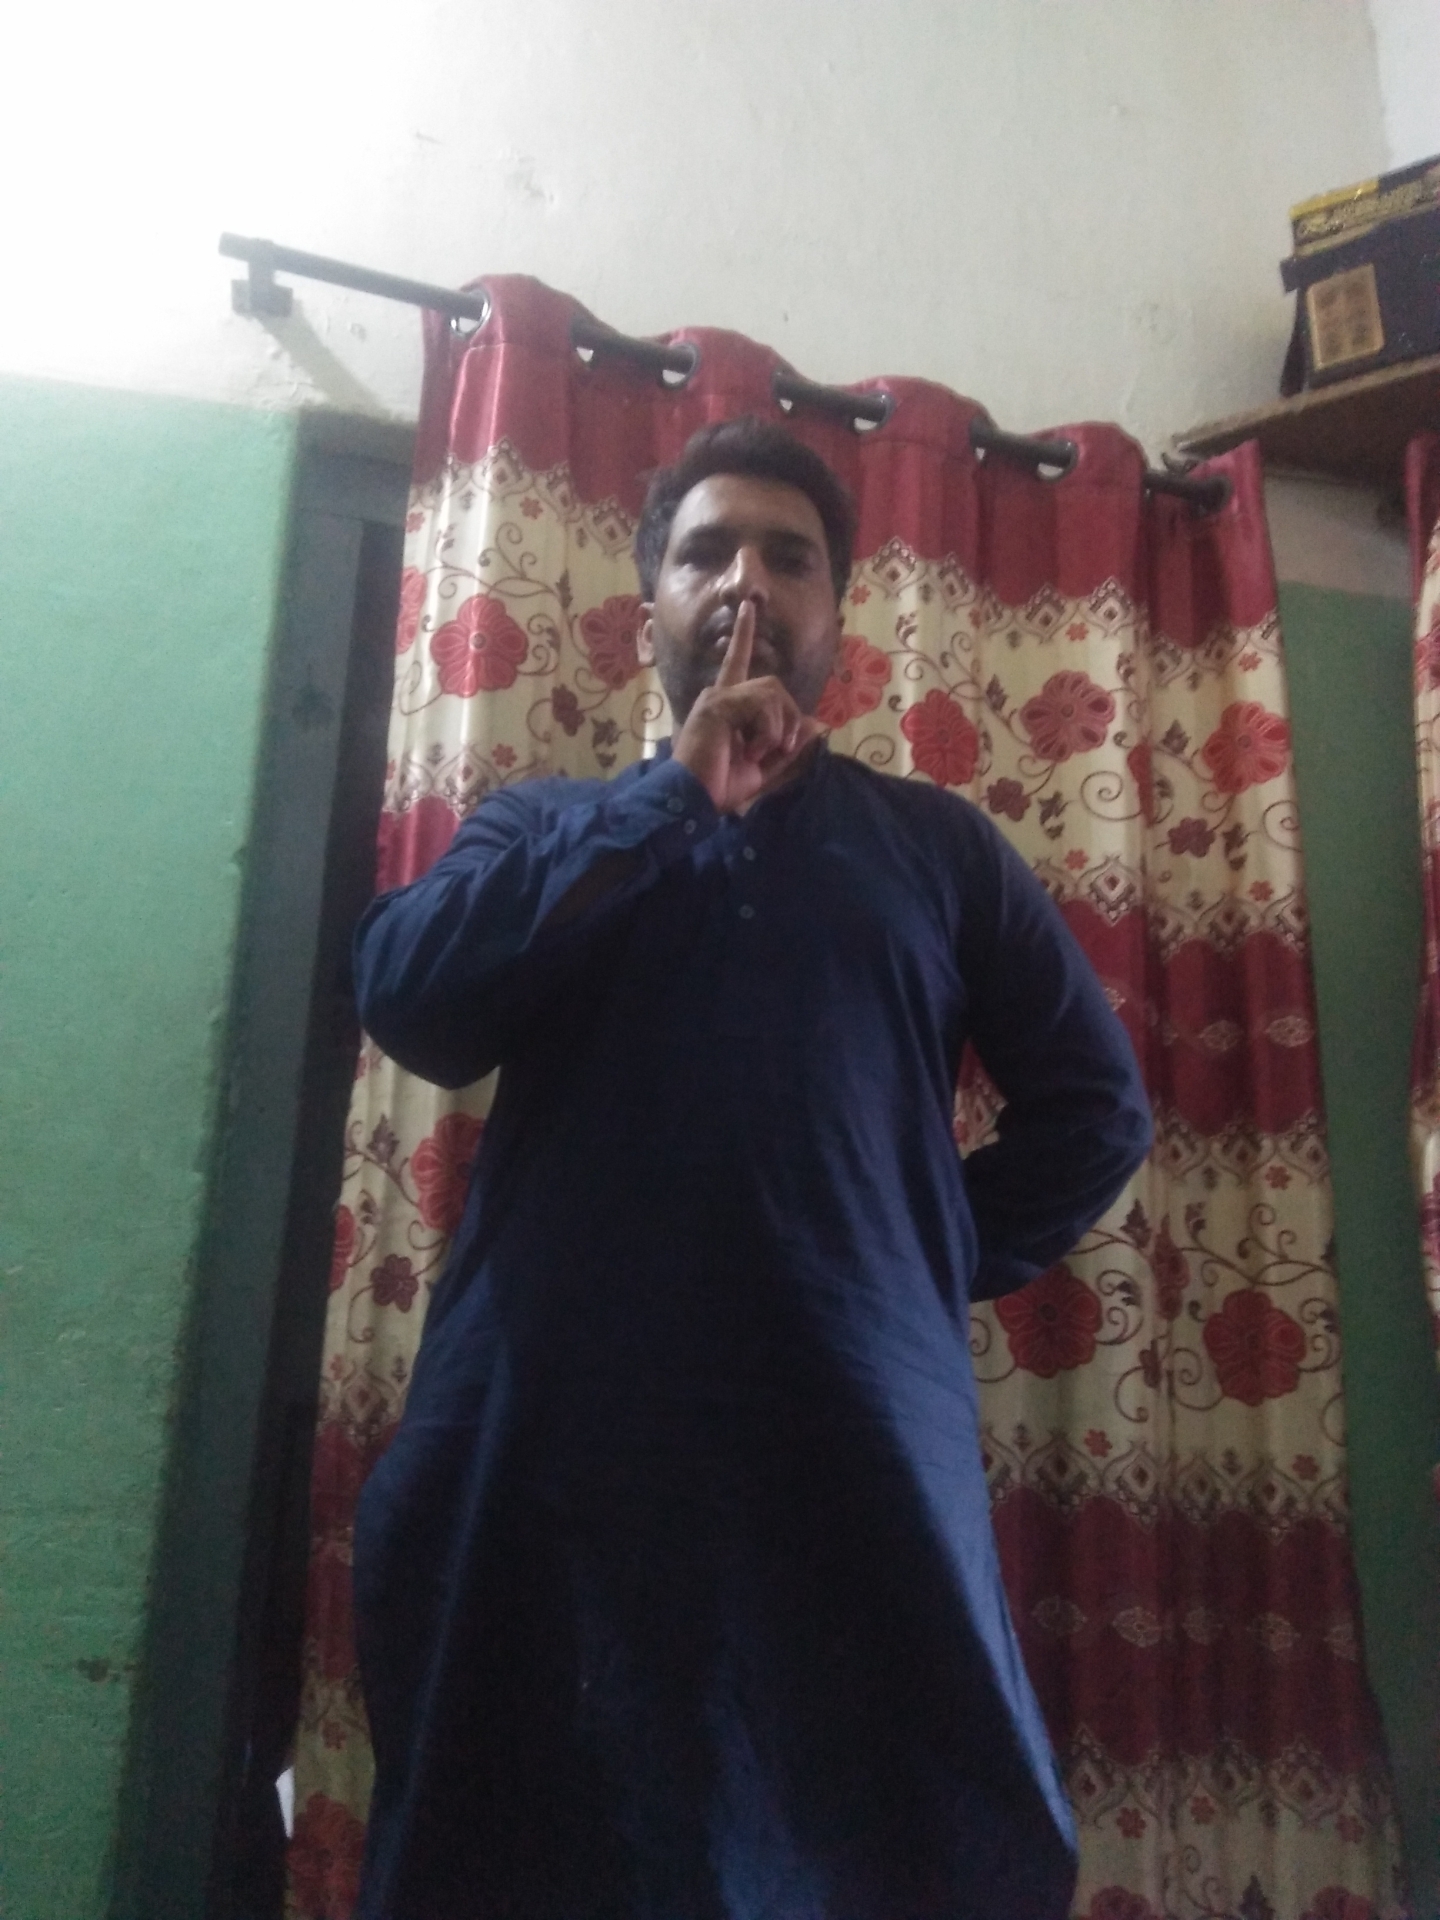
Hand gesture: mute